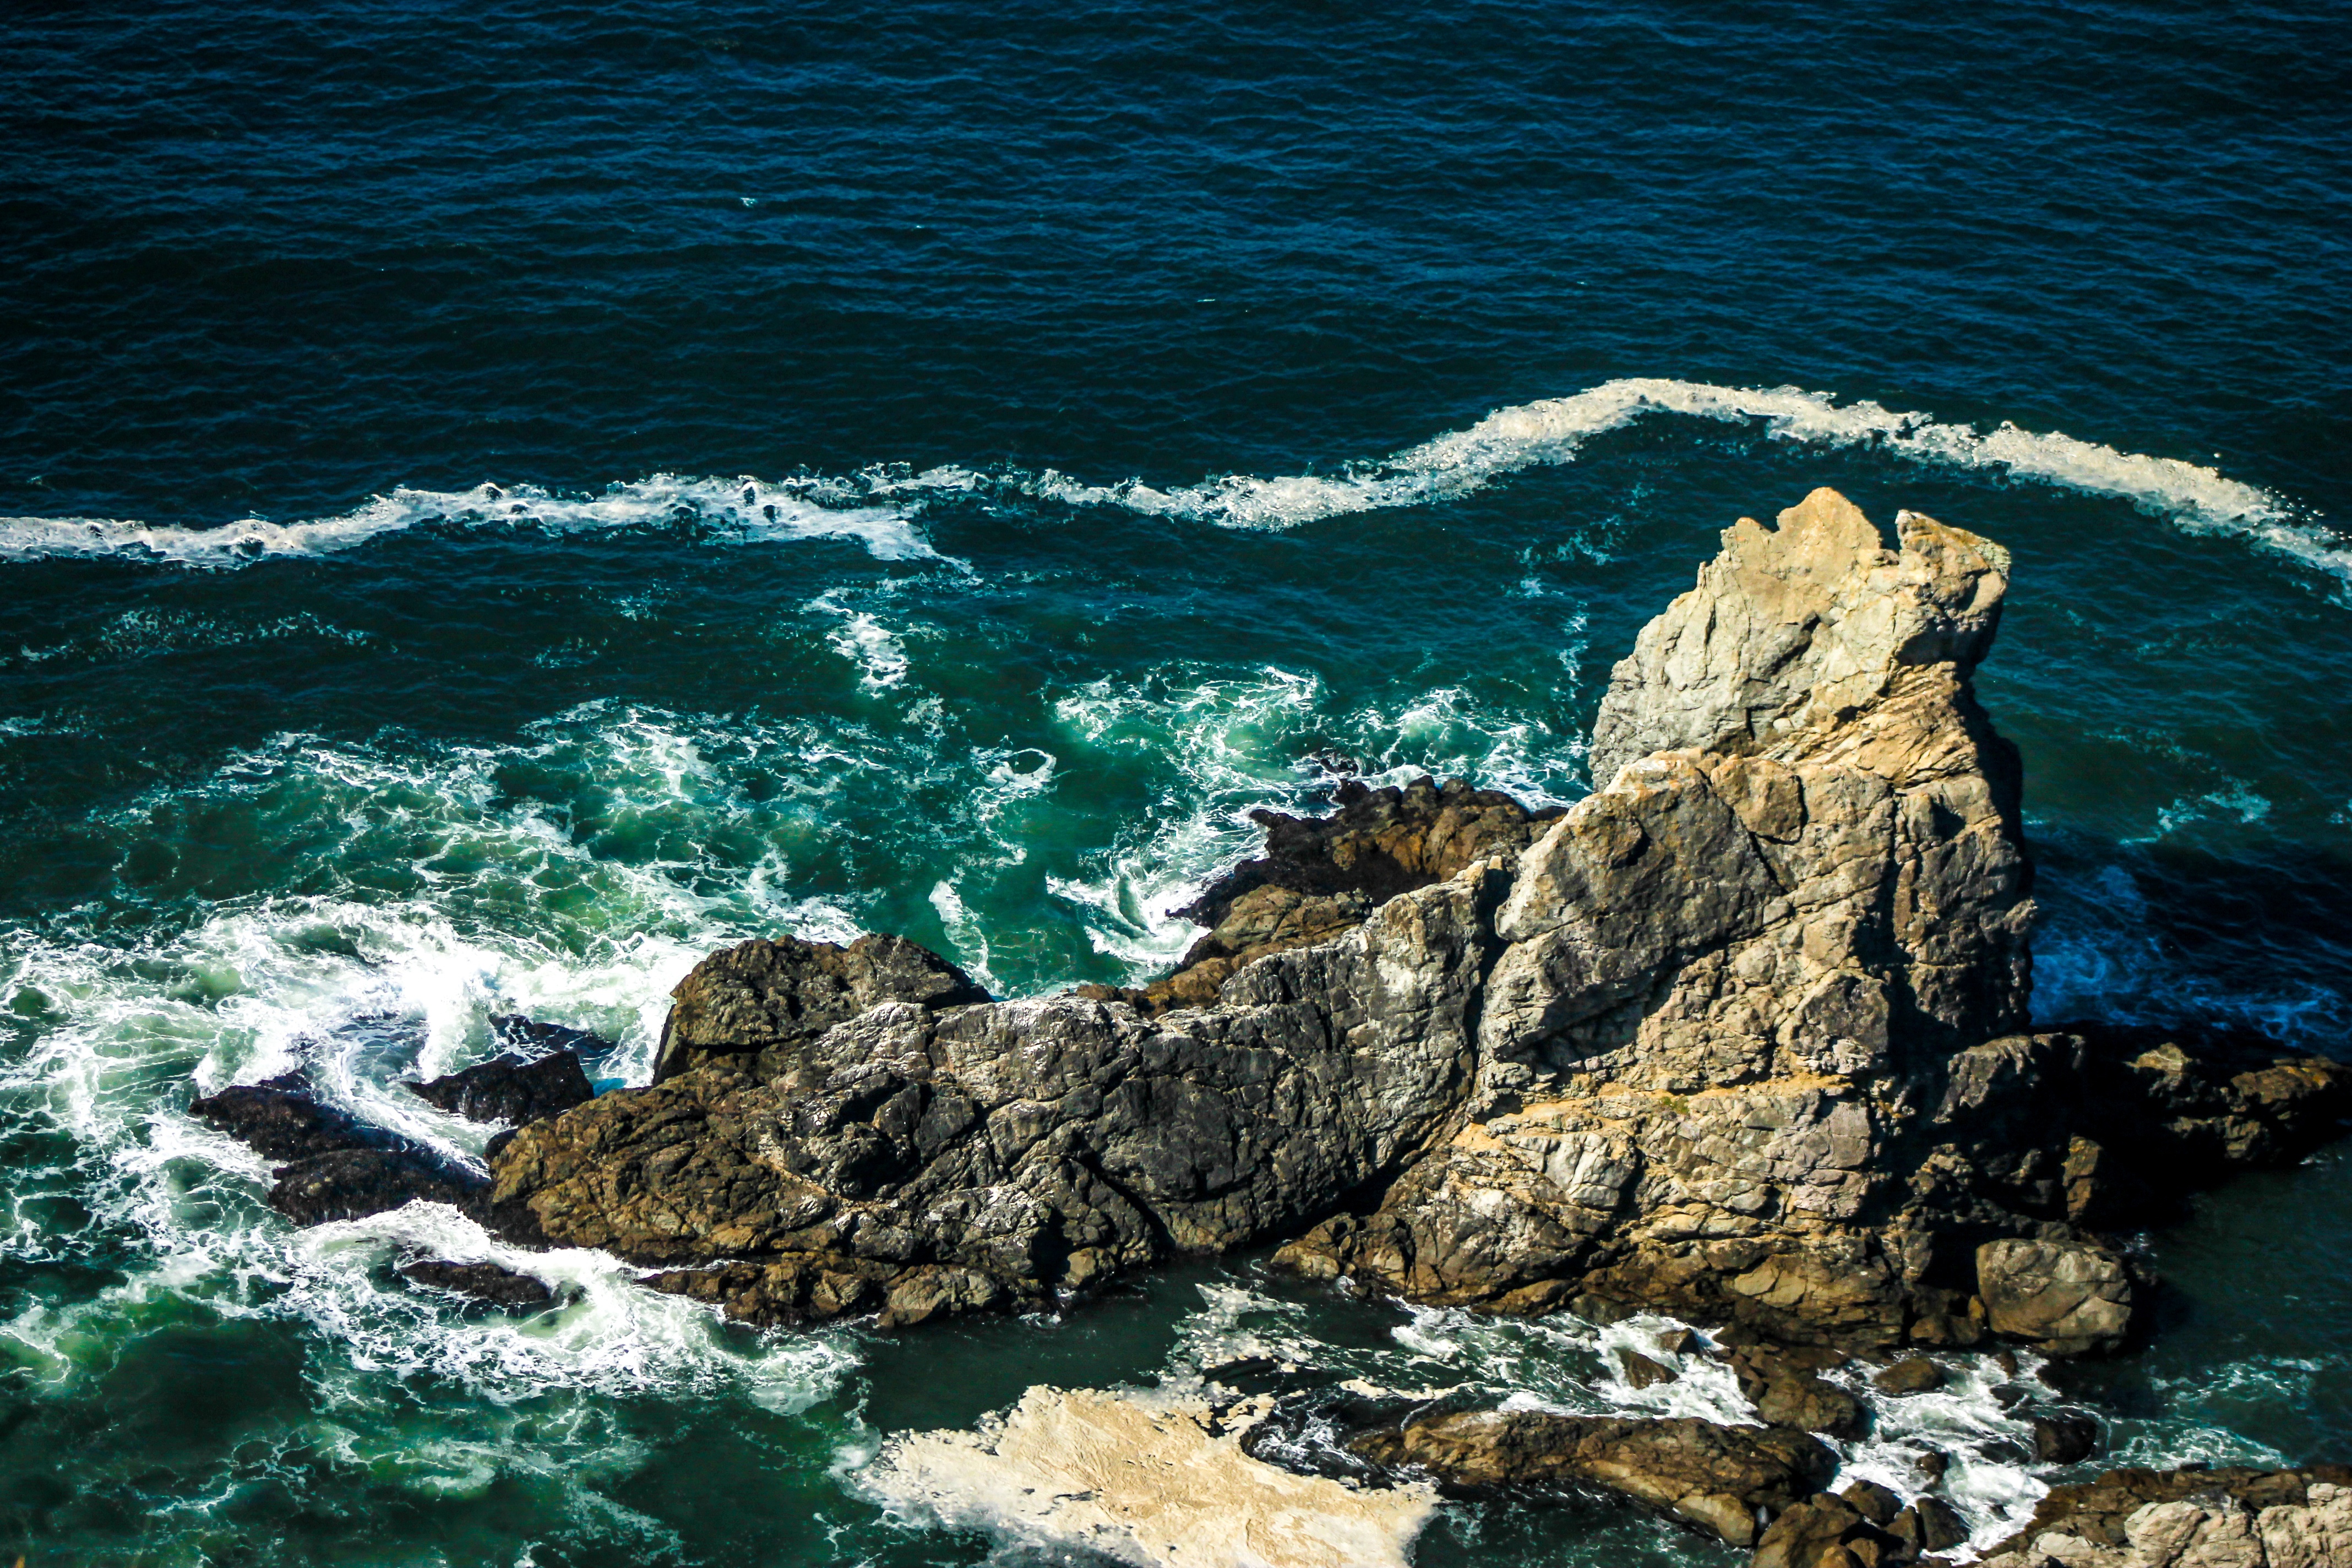
sea, coast, rock, ocean, shore, wave, cliff, cove, vehicle, bay, island, stack, terrain, cape, islet, landform, wind wave